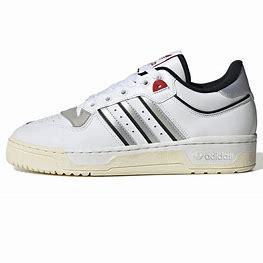
Brand: Adidas
Model: Rivalry